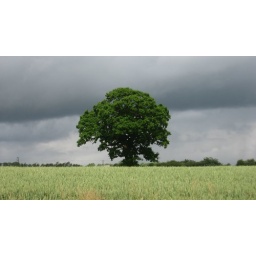
A tree in a rye field along the Cleveland Way.